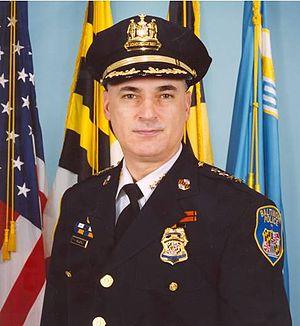
Le Baltimore Police Department est le service de police de Baltimore dans le Maryland, aux États-Unis. Il fut établi par l'assemblée générale du Maryland, le 16 mars 1845. Le service est organisé en 10 districts couvrant une superficie d’environ 205 km² de terre et près de 34 km² d'étendues d’eau.